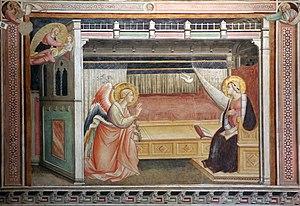
L'Annonciation est un thème couramment représenté dans les arts visuels depuis les premiers siècles du christianisme jusqu'à nos jours. Les œuvres qui lui sont consacrées décrivent l'épisode de l'Annonciation au cours duquel l'ange Gabriel annonce à Marie qu'elle sera mère du Christ. Fréquent en Orient chrétien comme dans l'Europe occidentale, présent occasionnellement dans le monde islamique, ce thème a connu des évolutions importantes lui permettant de développer une riche iconographie.